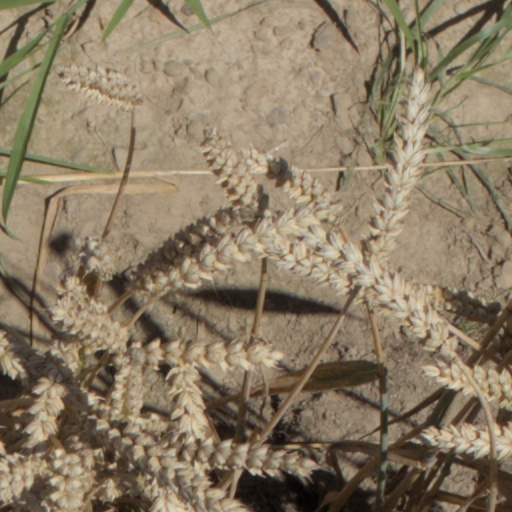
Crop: wheat